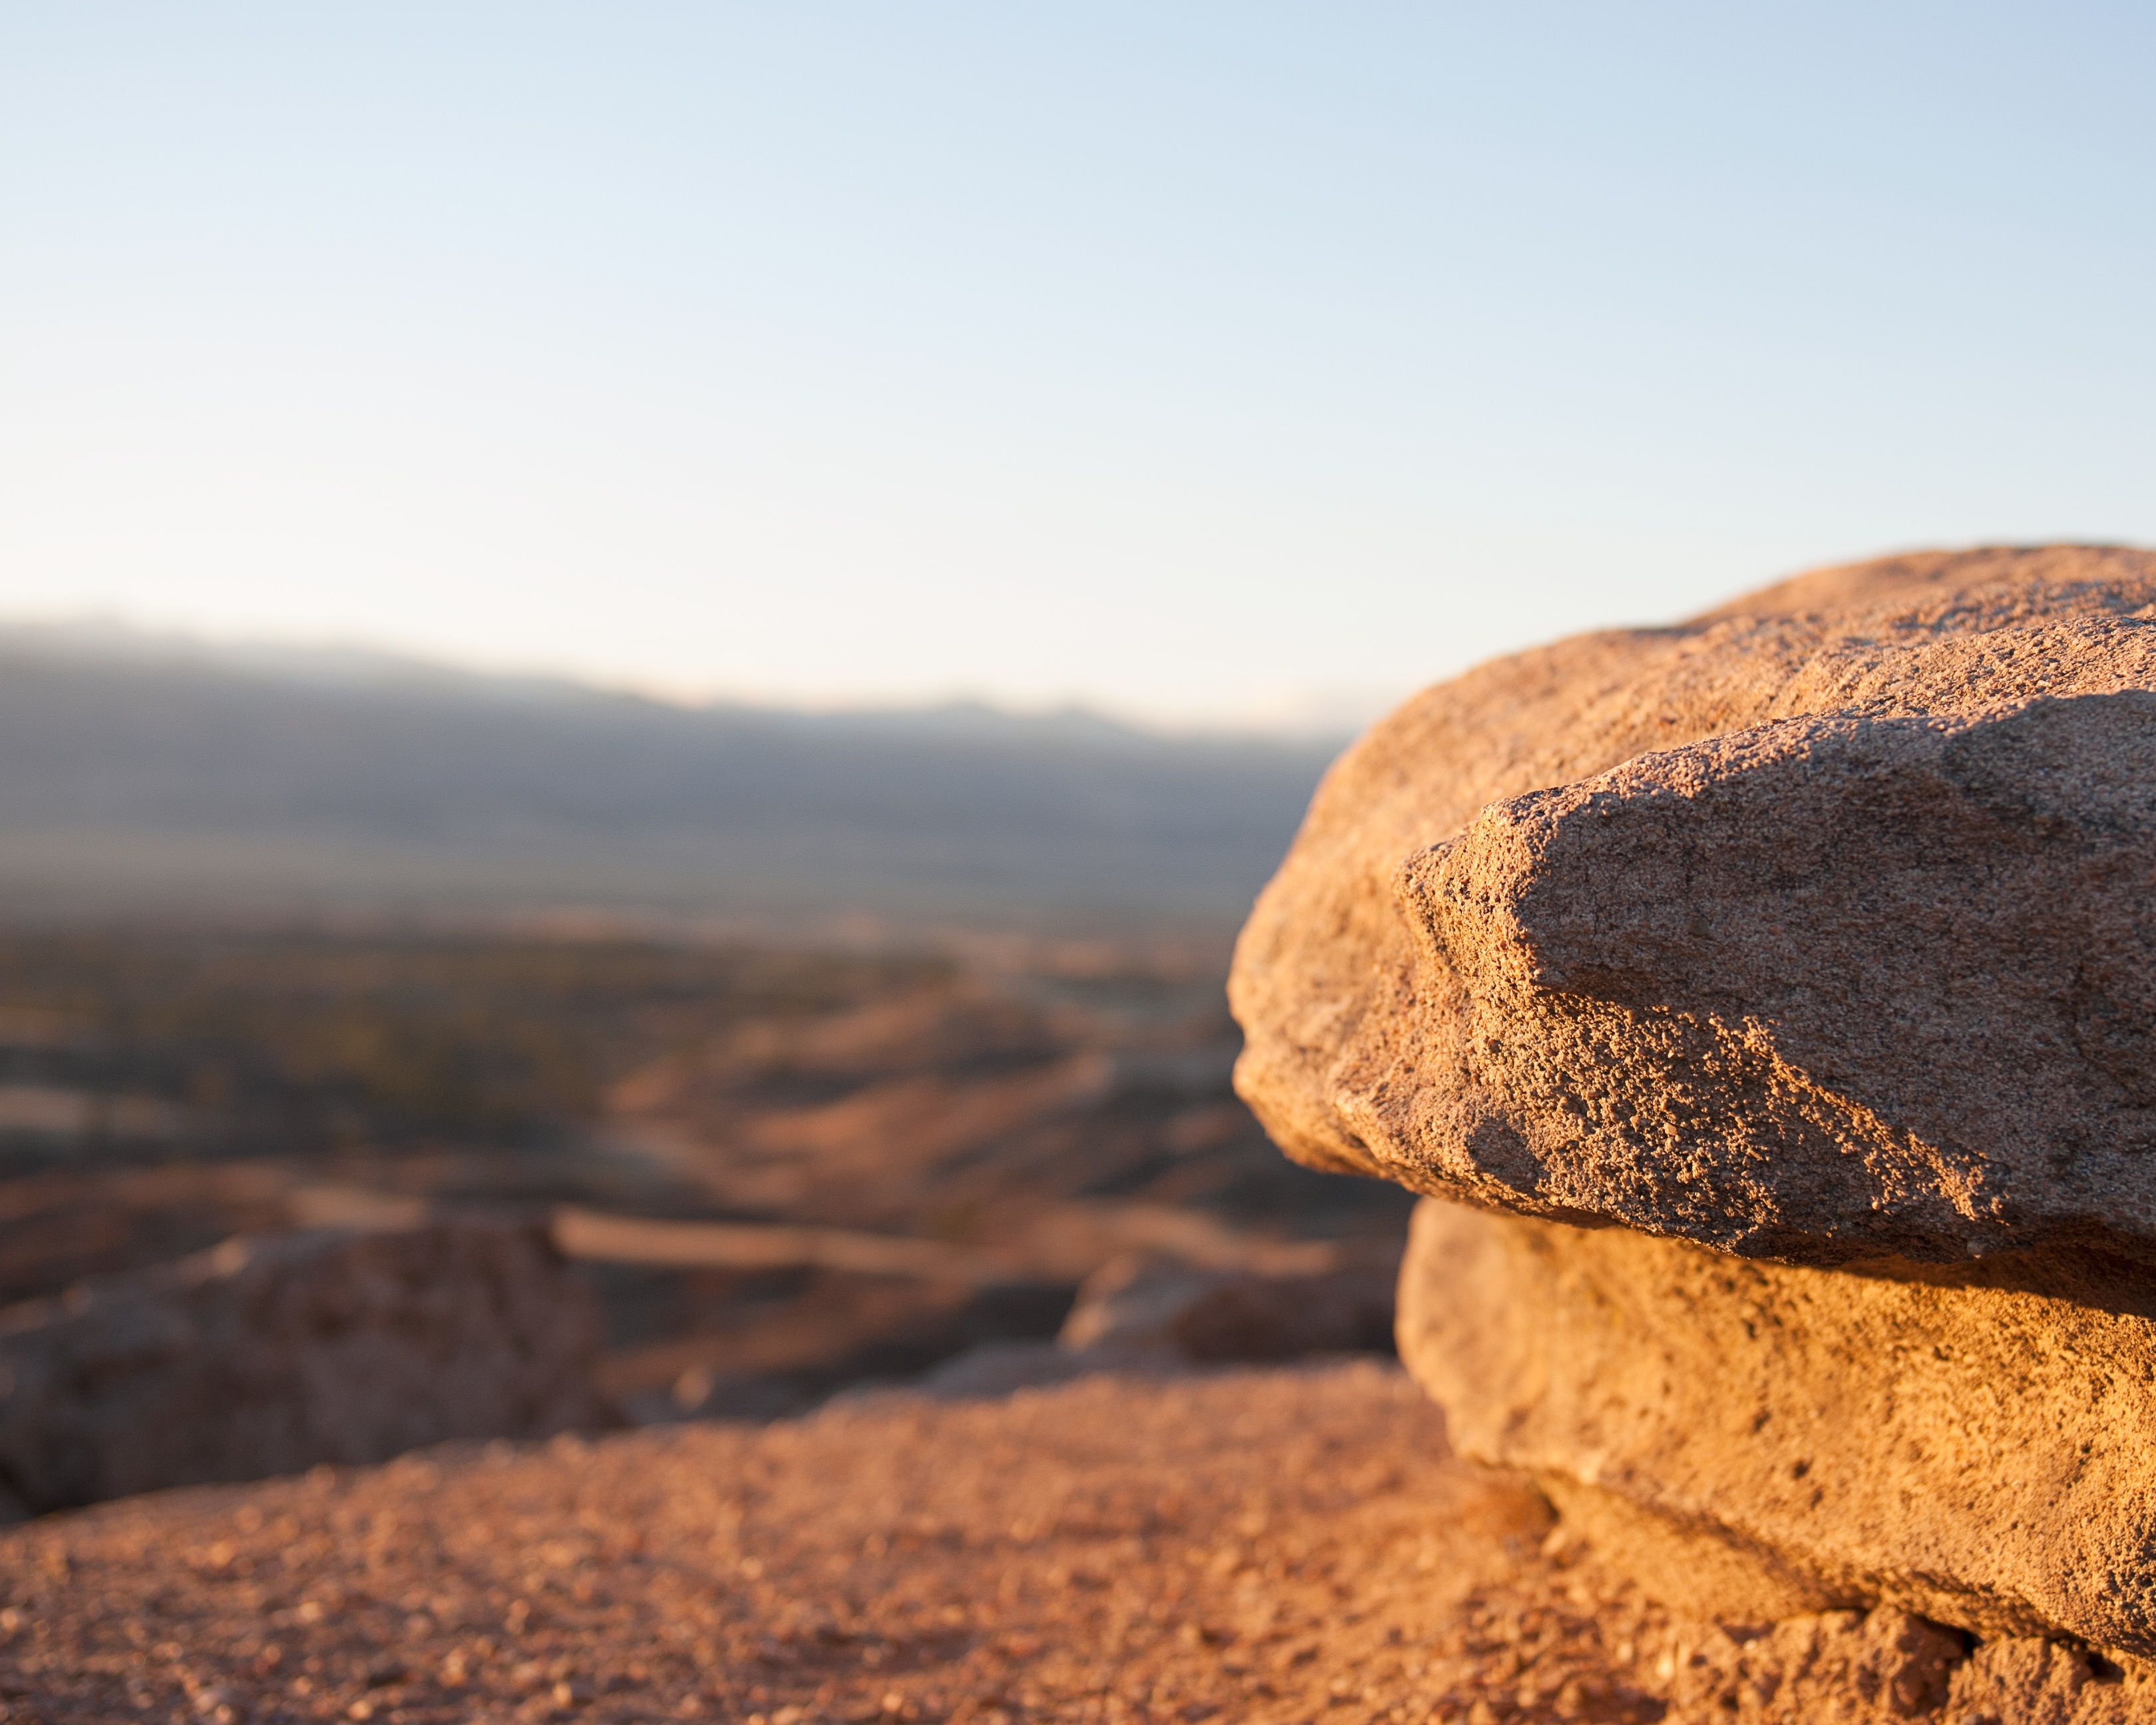
landscape, sea, nature, sand, rock, horizon, wilderness, mountain, hill, desert, soil, material, geology, earth, colorado, mountains, badlands, boulder, plateau, afternoon, wadi, natural environment, geographical feature, aeolian landform, mountainous landforms